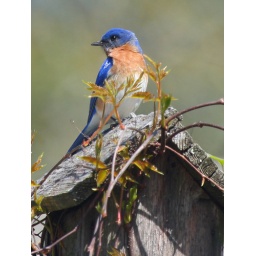
I was walking down the road and this fellow flew by and stopped off for some pics.